2017 Go Bowling 400

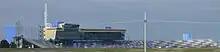
Kansas Speedway, the track where the race was held.

Kansas Speedway is a tri-oval race track in Kansas City, Kansas. It was built in 2001 and hosts two annual NASCAR race weekends. The Verizon IndyCar Series also raced at here until 2011. The speedway is owned and operated by the International Speedway Corporation.